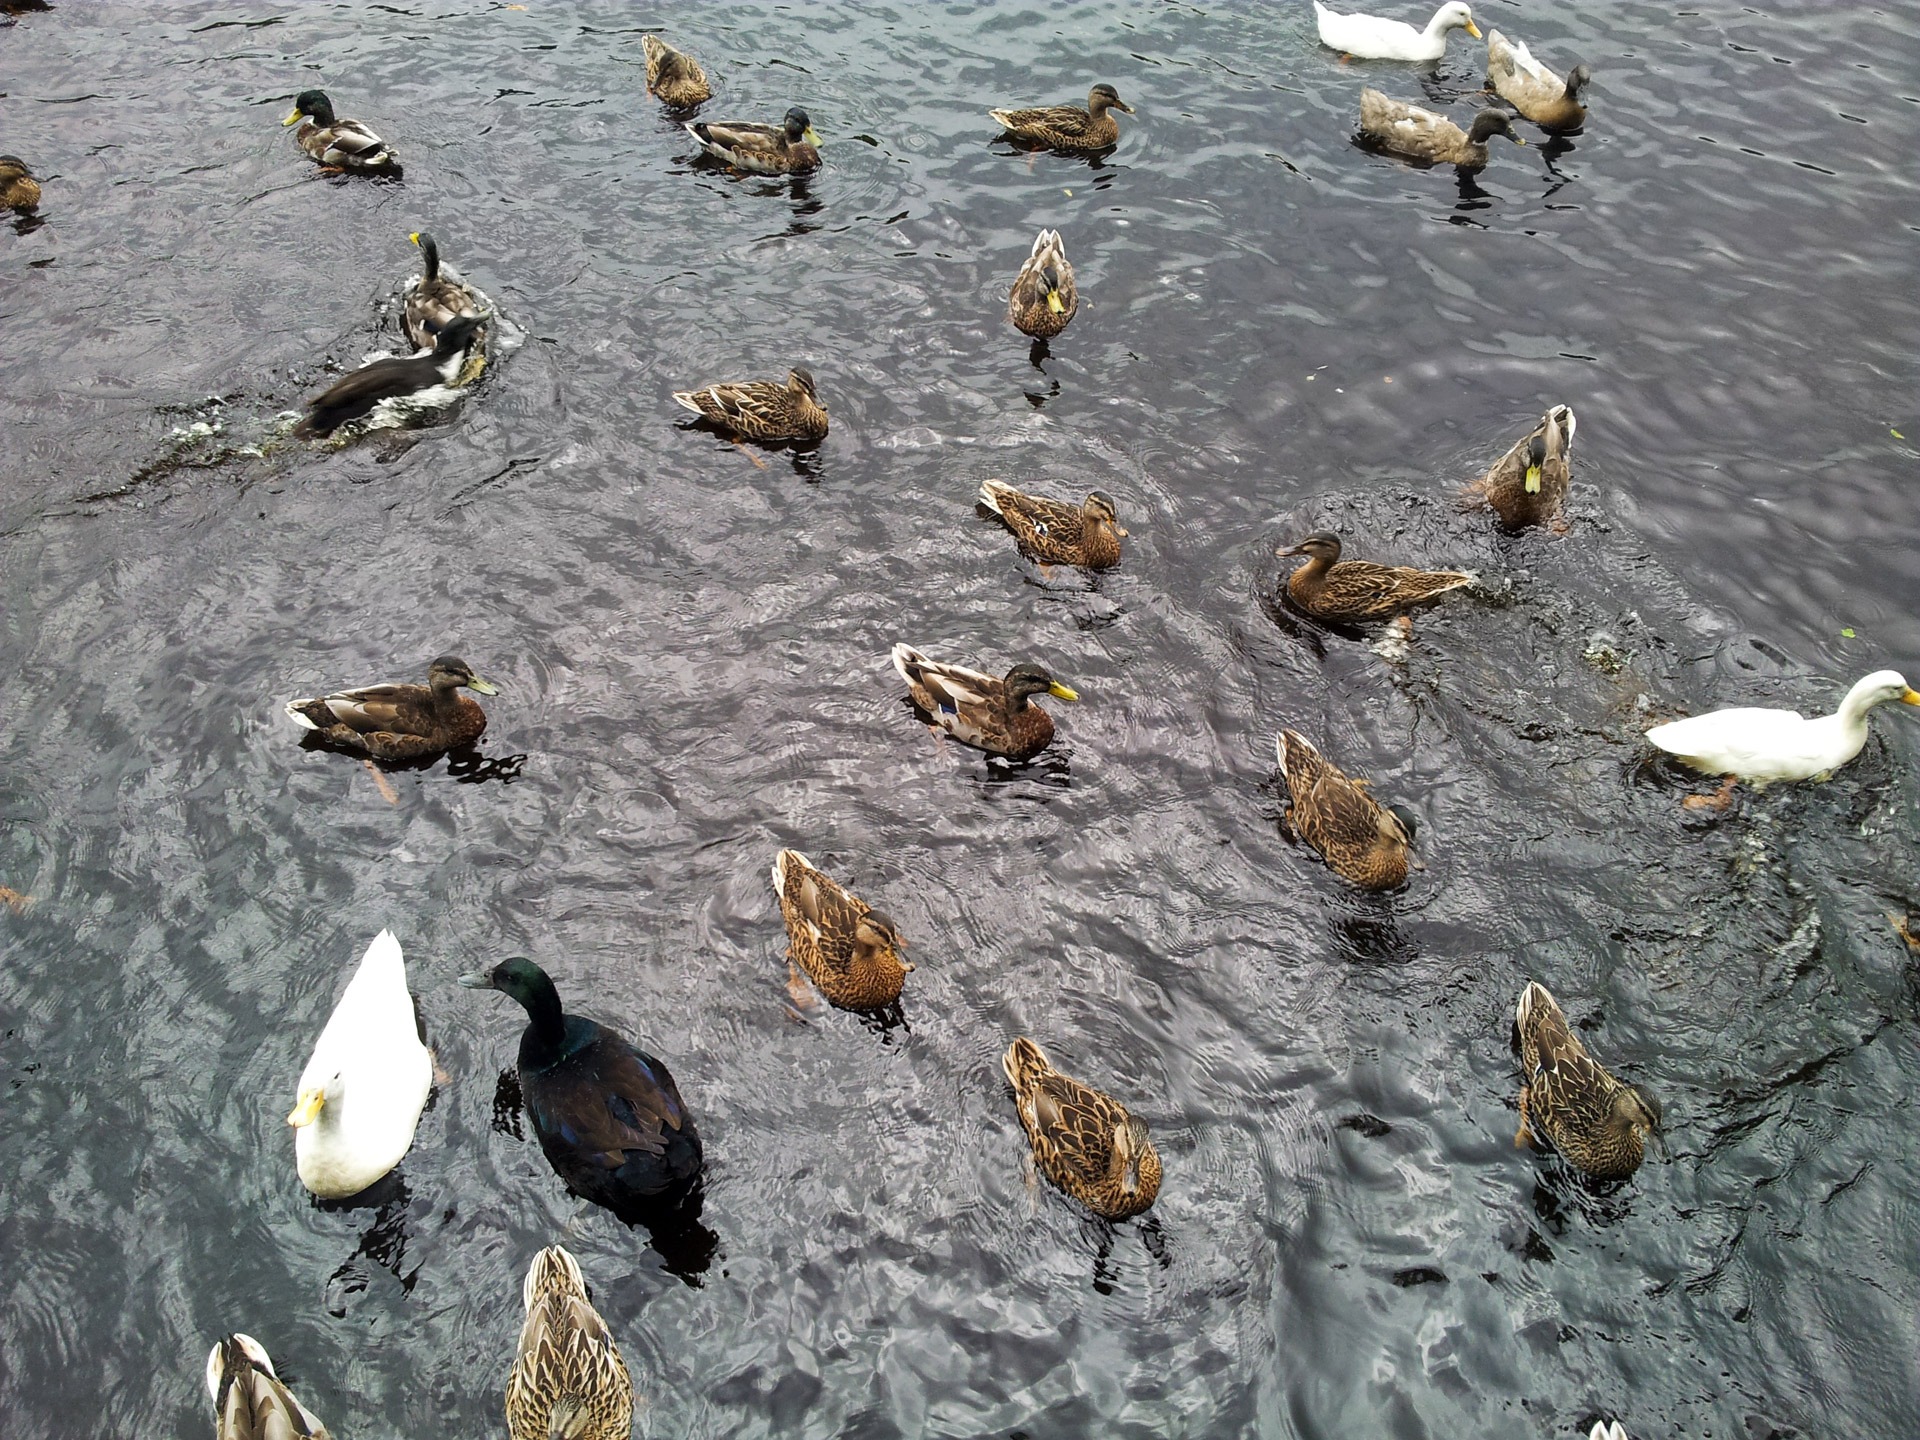
water, bird, wing, group, lake, animal, pond, wildlife, fowl, fauna, swimming, outdoors, duck, vertebrate, ducks, waterfowl, water bird, mallard, perching bird, ducks geese and swans